HemisFair '68

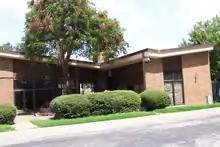
View of the Eastman Kodak Pavilion today

Eastman Kodak Pavilion – Built next to the Women's Pavilion, this venue has seen little to no use since the fair. It is projected that this building will be demolished to provide room for the eventual expansion of the Women's Pavilion.